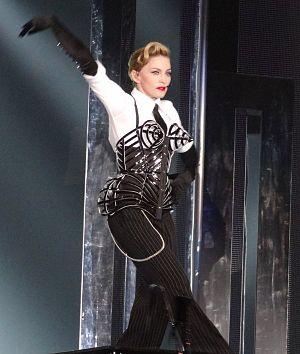
Jean-Paul Gaultier, né le 24 avril 1952 à Bagneux, est un styliste et grand couturier français, fondateur de l'entreprise Jean Paul Gaultier, ainsi qu'un créateur de parfums.
The MDNA Tour est la neuvième tournée de l'auteur-compositrice-interprète américaine Madonna. Elle fait la promotion de son douzième album studio, MDNA, et passe par l'Asie, l'Europe, l'Amérique du Nord et l'Amérique du Sud. La tournée voit les premiers concerts de la chanteuse aux Émirats arabes unis, en Ukraine, en Écosse, en Colombie et dans différentes villes des États-Unis et du Canada. Cette tournée succède à la tournée record de 2008 et 2009, le Sticky & Sweet Tour, et sera la deuxième tournée à être produite par Live Nation.